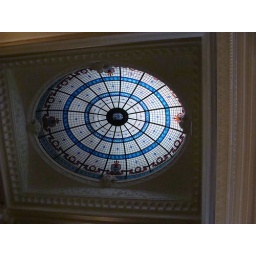
This stained glass window was I would guess 30' by 30' in width on the ceiling in Boldts castle.